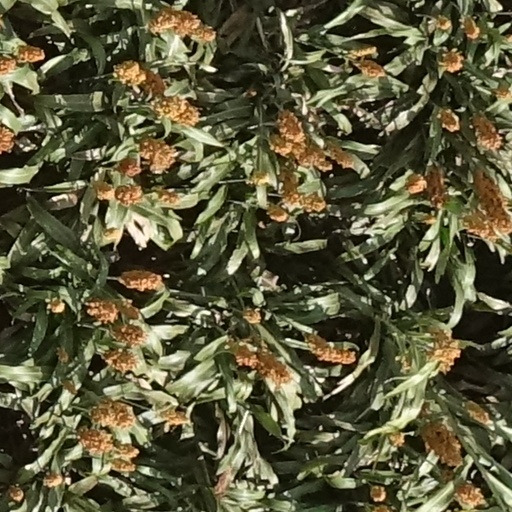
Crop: sorghum